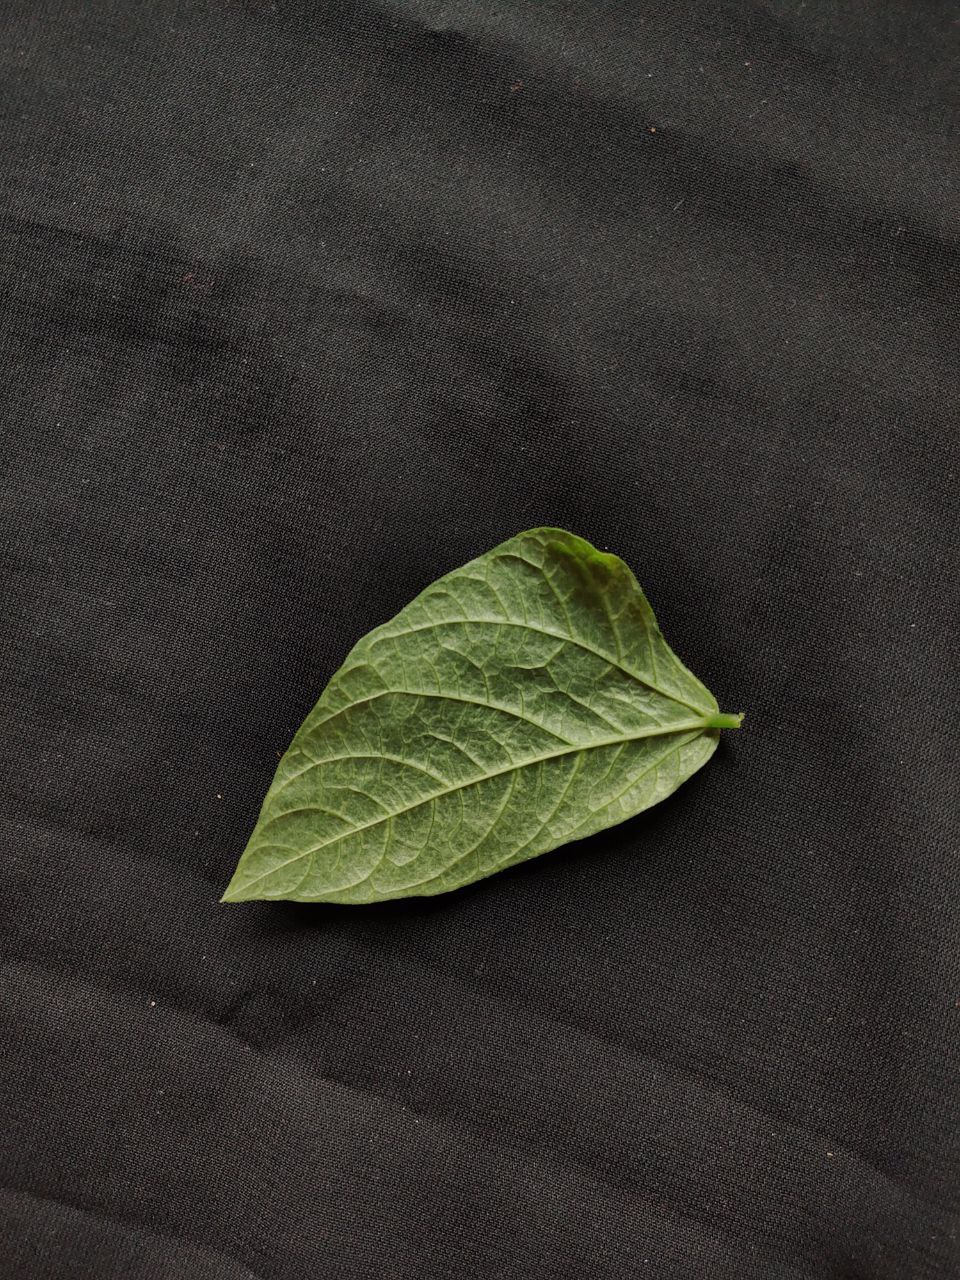
Crop: cowpea
Leaf condition: Mosaic Virus